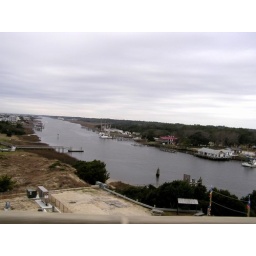
Looking at the Intracoastal Waterway. Sights of sand and shore - flora and fauna found in the Coastal Plain.